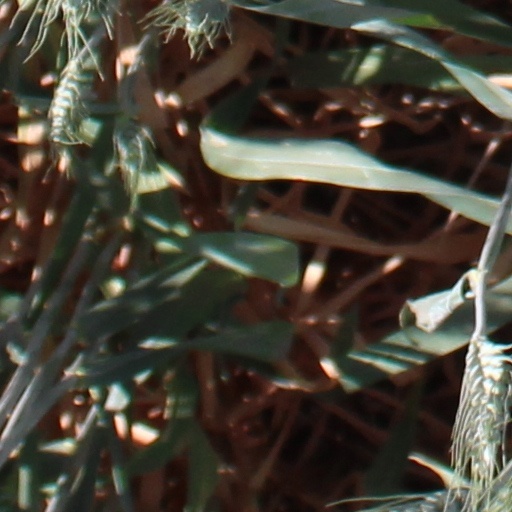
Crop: wheat